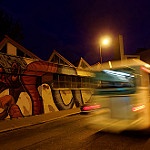
Label: street